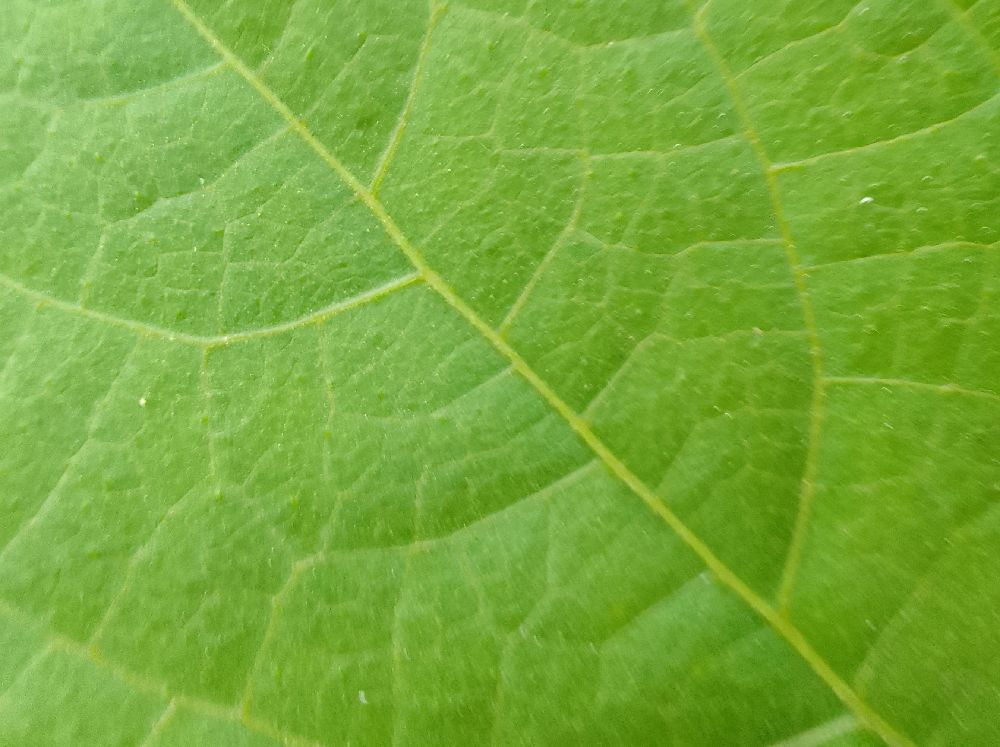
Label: healthy